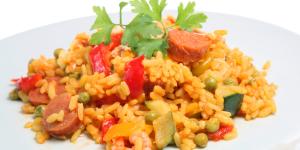
thermomix paella de arroz y pescado